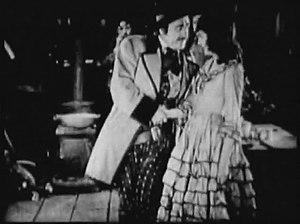
Walter Huntley Long, né le 5 mars 1879 à Nashua, New Hampshire, et mort le 4 juillet 1952 à Los Angeles, Californie, est un acteur de genre dans les films des années 1910.